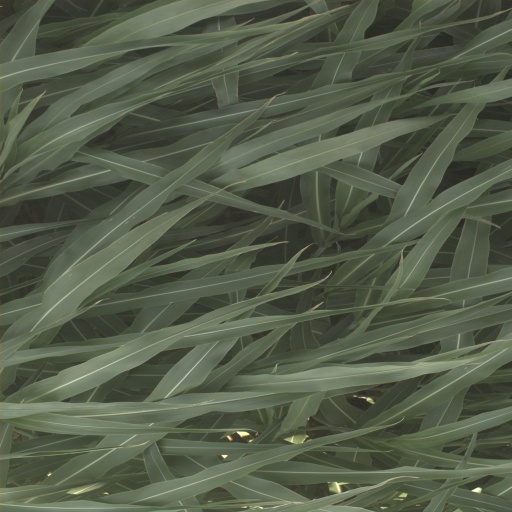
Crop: sorghum